Tilletia caries

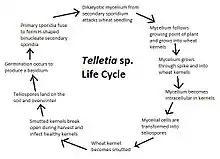
Life cycle of "Tilletia" spp

Infection of the wheat occurs during germination of the plant seed and is favored by cool, wet conditions. Optimum conditions for spore germination are soil temperatures in the range of . Bunt fungi overwinter as dikaryotic teliospores typically on seed and occasionally in soil. The fungus infects the shoots of wheat seedlings before the plants emerge from the soil. After karyogamy, the teliospores germinate to form a basidium, on which 8–16 haploid basidiospores (primary sporidia) will develop. There are two mating types of basidiospores (+ and -) and they fuse to form H-shaped structures to establish a dikaryon. This dikaryon then will yield infectious hyphae which can either produce more hyphae or more secondary sporidia. The pathogen grows within the terminal meristem via mycelium and completes its life cycle by transforming the mycelial cells into teliospores. The smutted wheat kernels that are full of teliospores break open and release upon harvest, which allows for the teliospores to overwinter on the seed and are blown away by currents onto the soil, thus completing the life cycle.